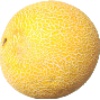
Label: Cantaloupe 1